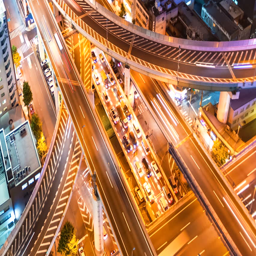
time - lapse of a massive intersection at night